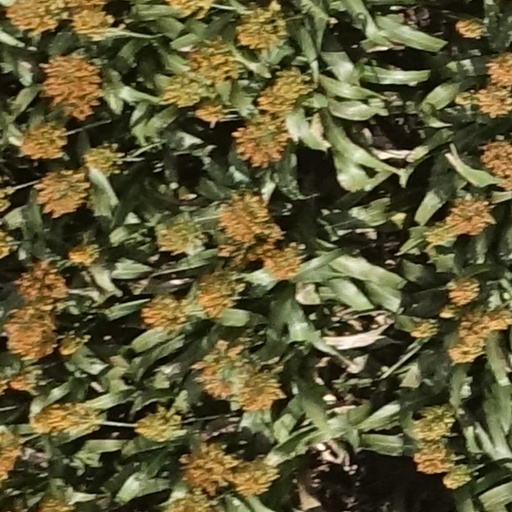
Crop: sorghum